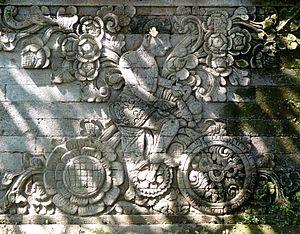
Pura Meduwe Karang ou Pura Maduwe Karang est un temple balinais situé à Kubutambahan, environ 12 kilomètres à l'est de Singaraja dans le kabupaten de Buleleng, au nord de Bali. Il est considéré comme l'un des principaux temples de Bali, en raison de sa taille. Pura Meduwe Karang est connu pour ses statues et son style fleuri de décoration caractéristique du nord de Bali.